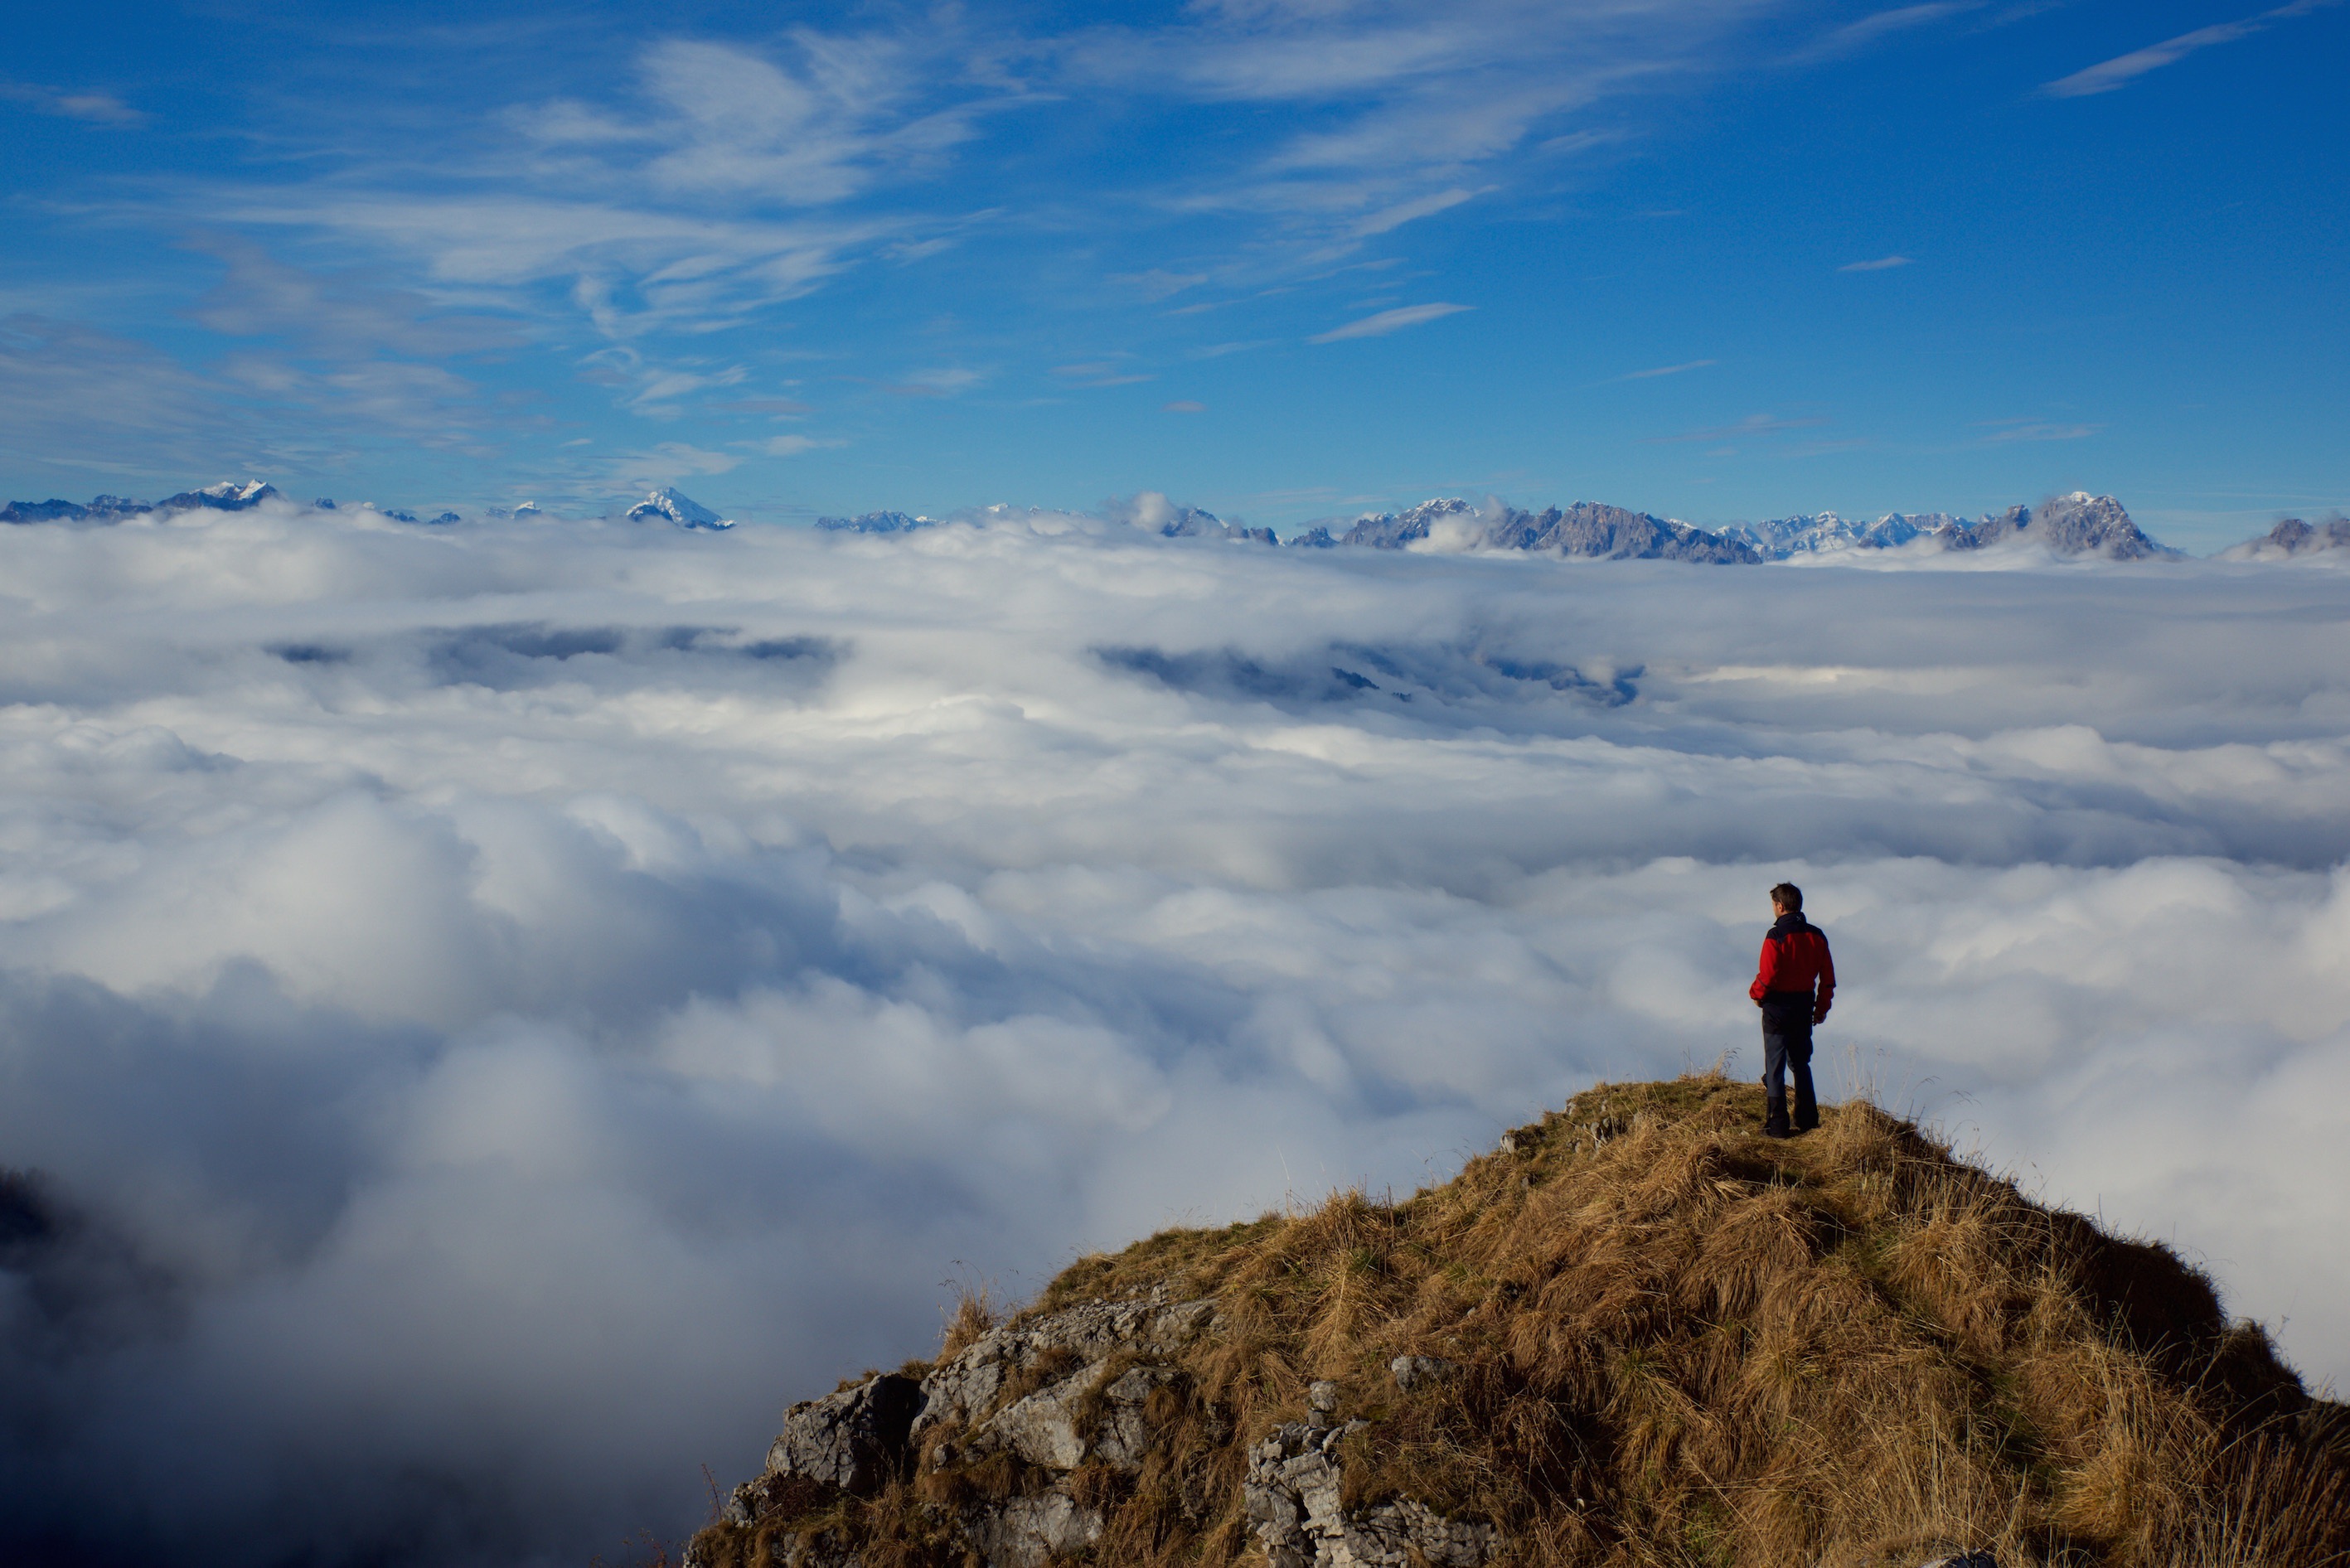
landscape, horizon, wilderness, walking, mountain, snow, cloud, sky, hill, adventure, mountain range, extreme sport, ridge, summit, mountaineering, clouds, sports, mountains, alps, plateau, landform, meteorological phenomenon, excursions, atmosphere of earth, mountainous landforms